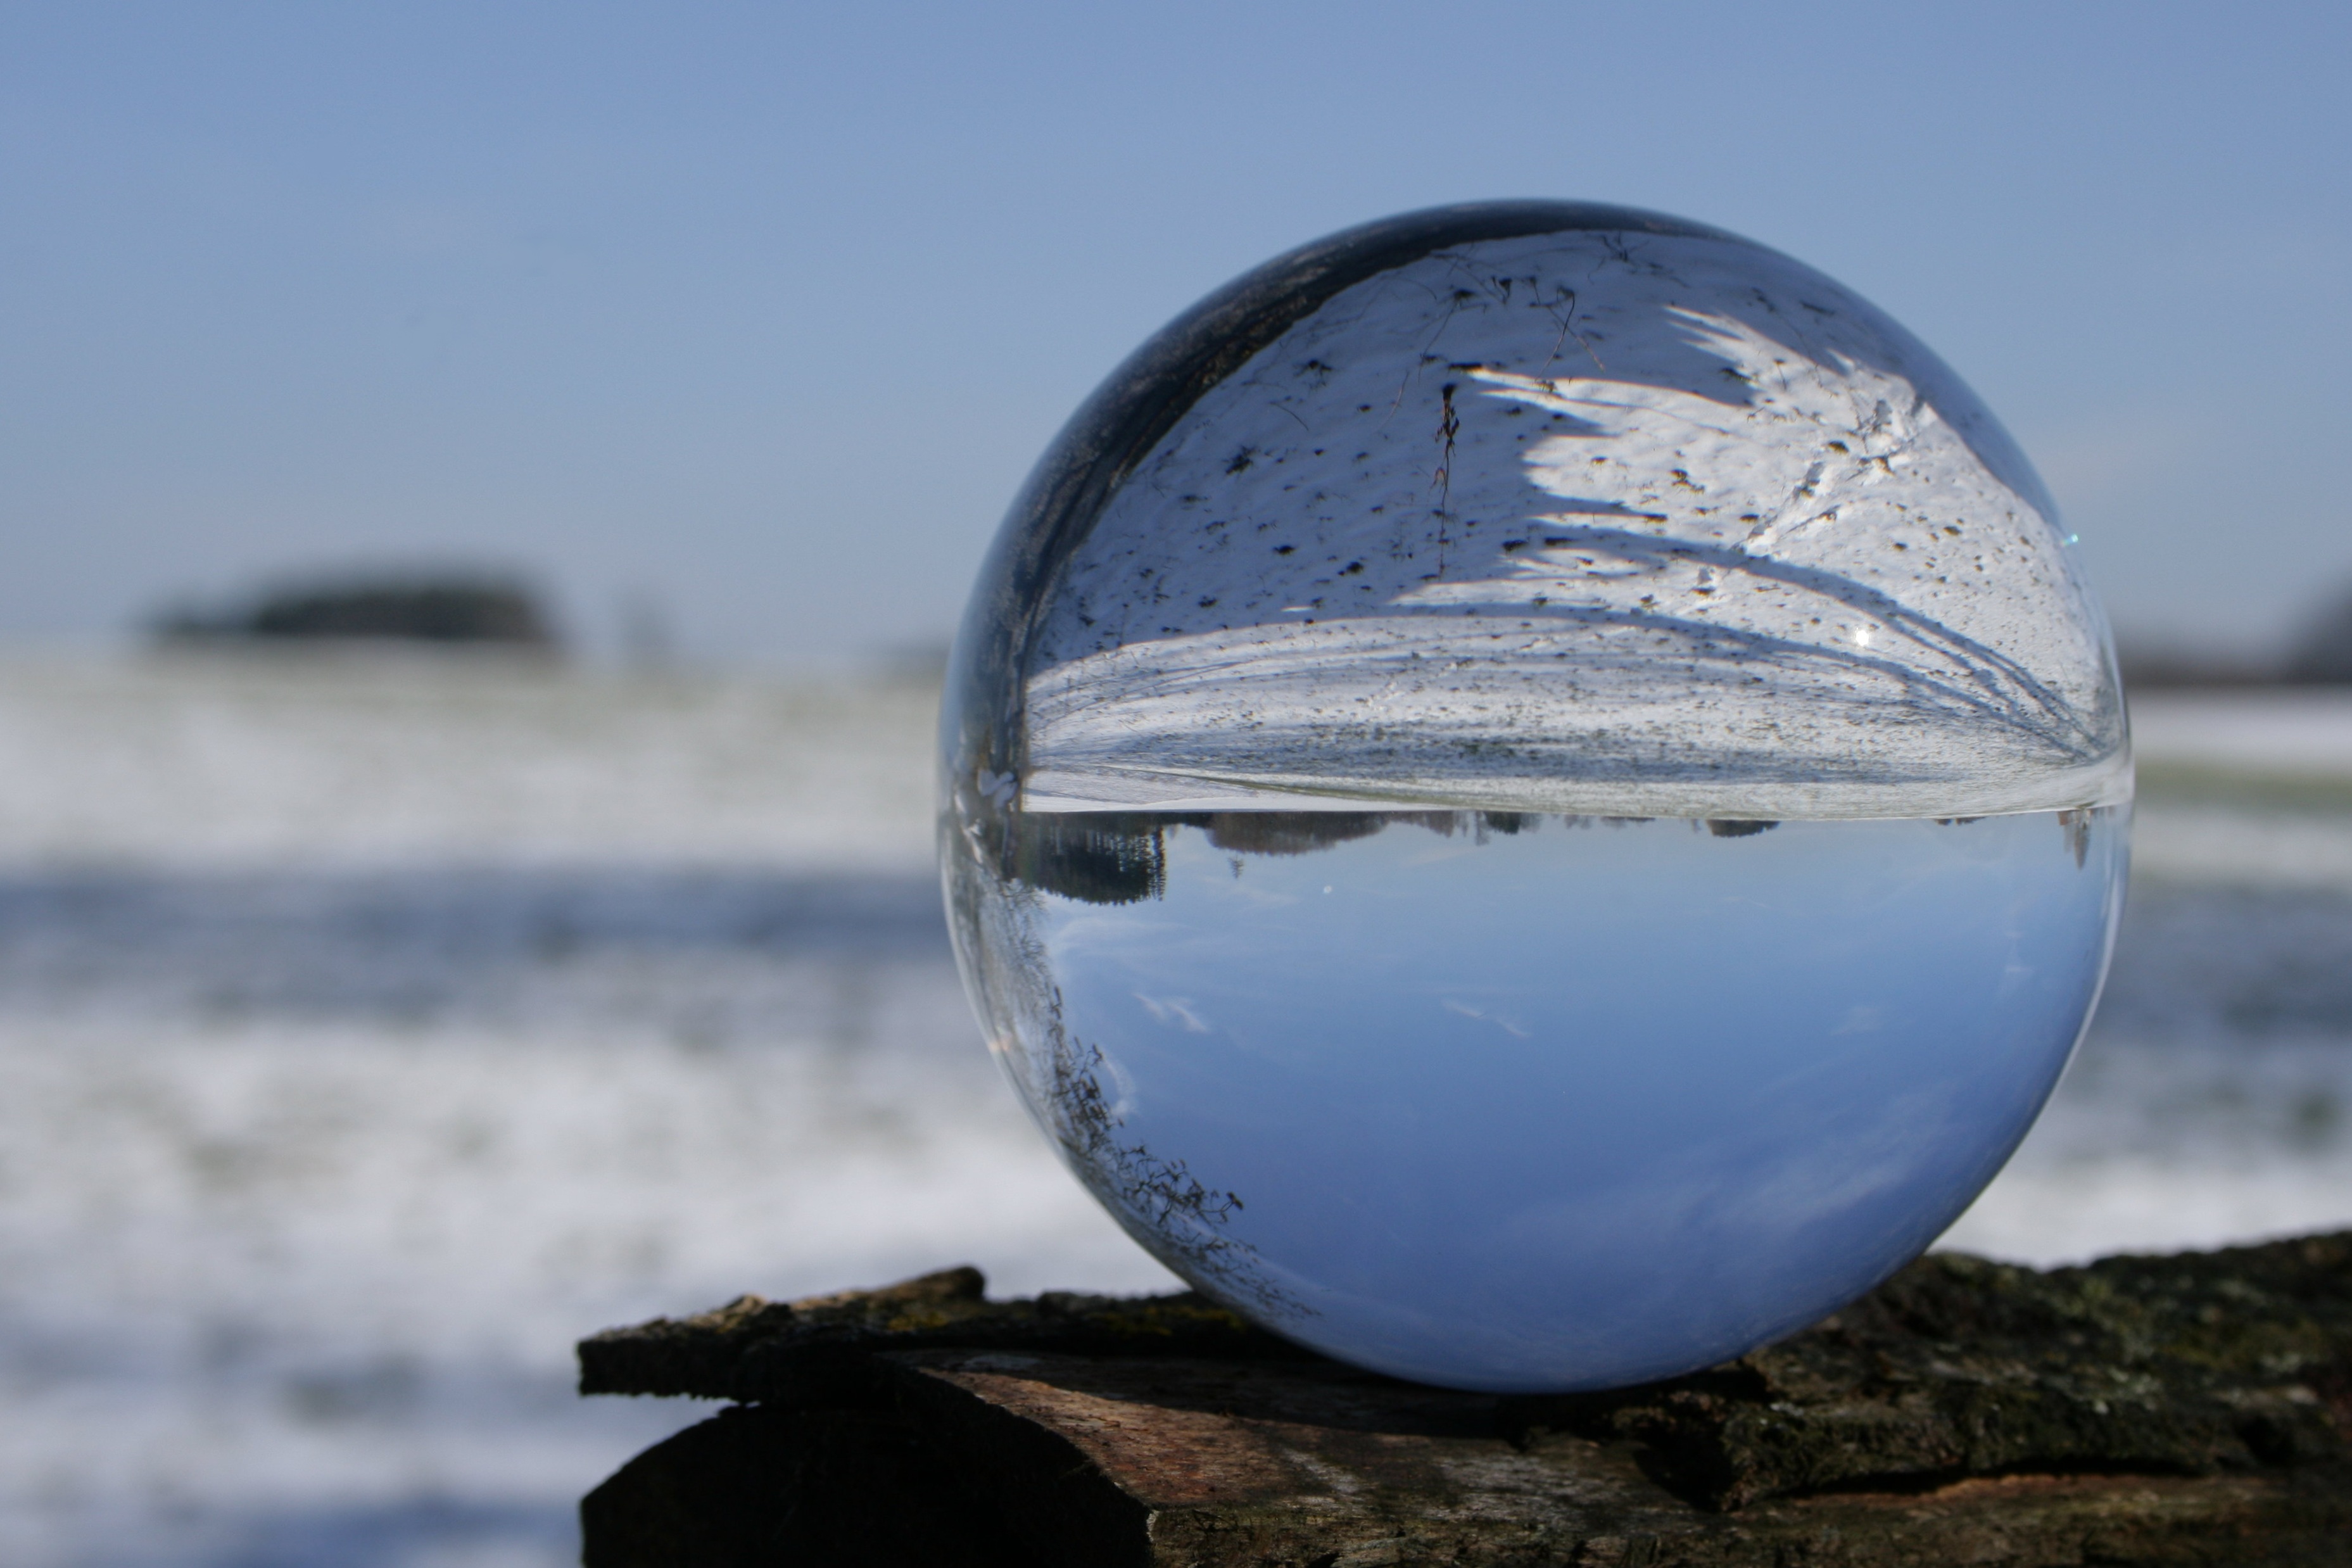
sea, water, snow, cold, winter, photo, reflection, vehicle, blue, ball, upside down, mirrored, glass ball, wintry, atmosphere of earth